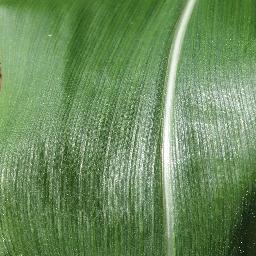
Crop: corn
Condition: (maize)_healthy